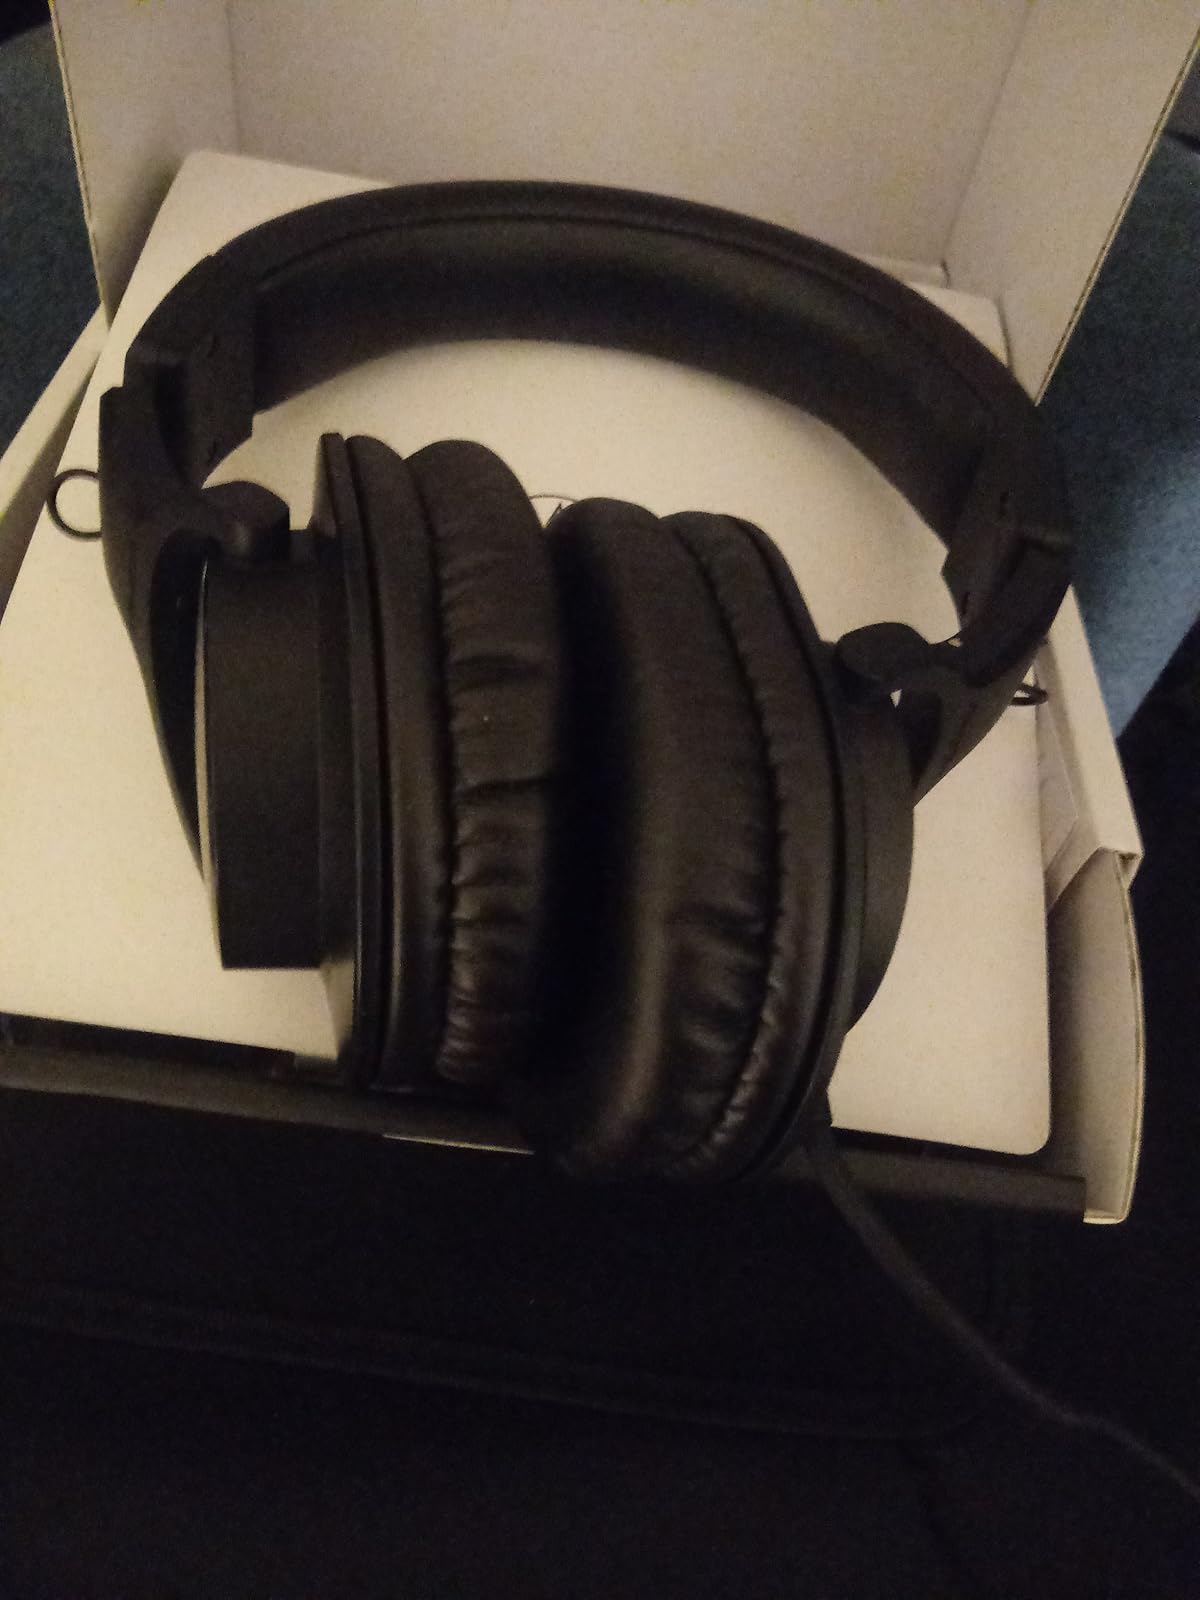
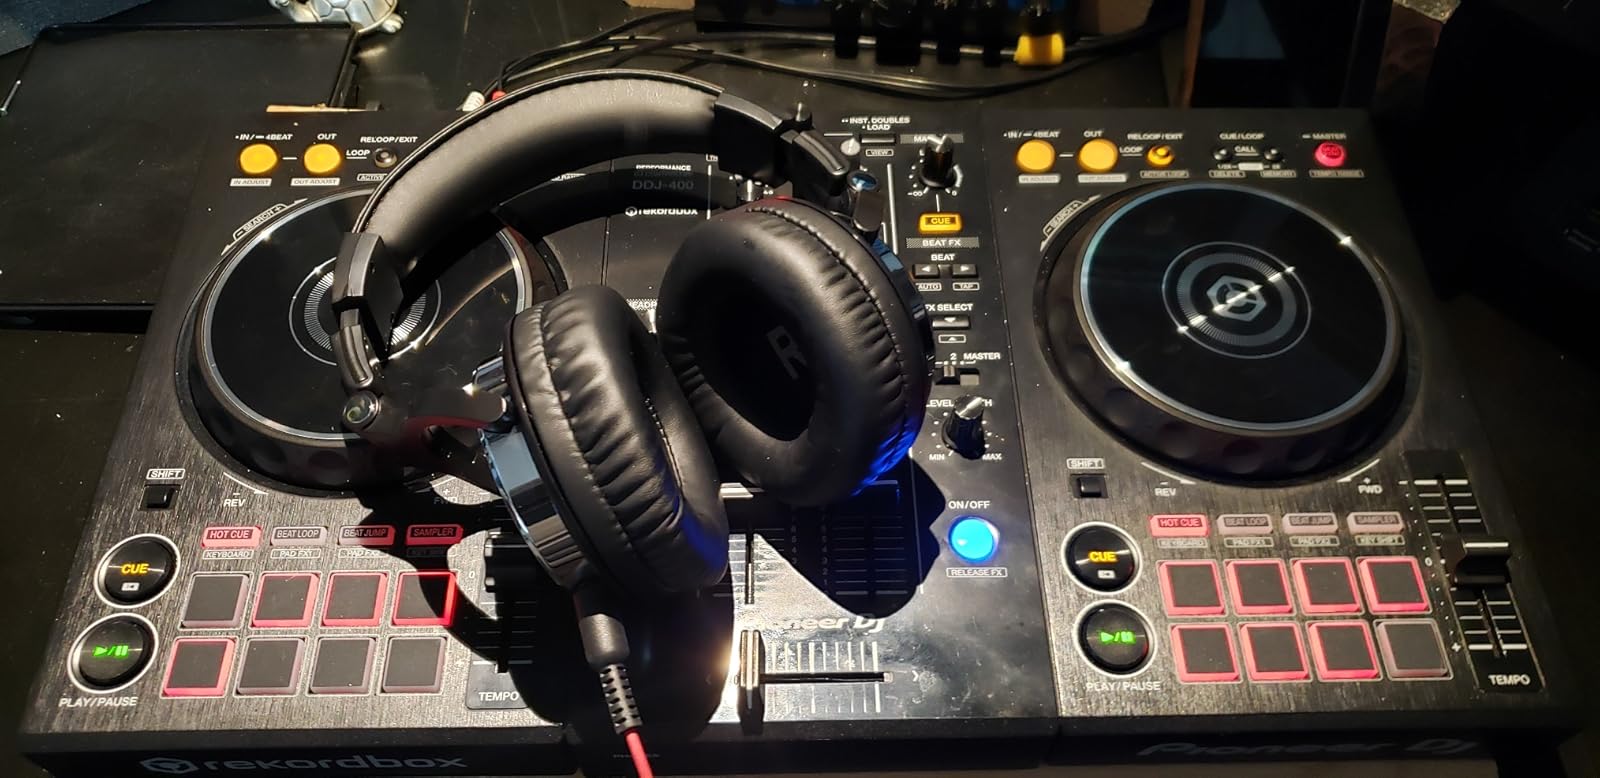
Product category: headphones
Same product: no